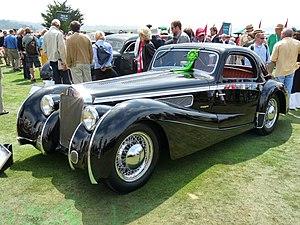
La Delage D8 ou Delage Type D8 est une voiture de prestige du constructeur automobile français Delage, fabriquée entre 1929 et 1939 par Delage.